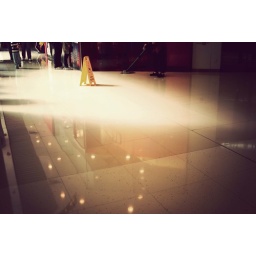
Watch out those road signs in your life